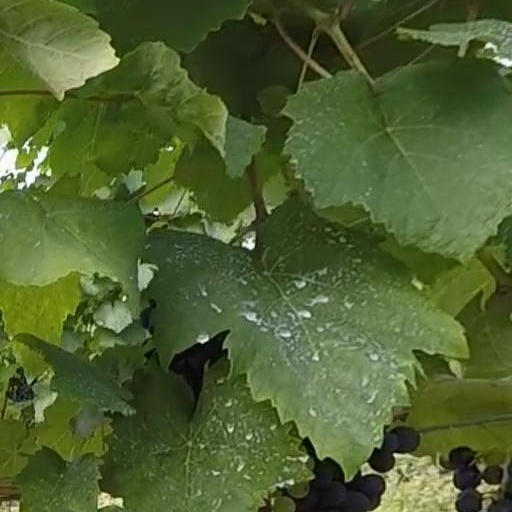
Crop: grape